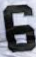
Number: 6